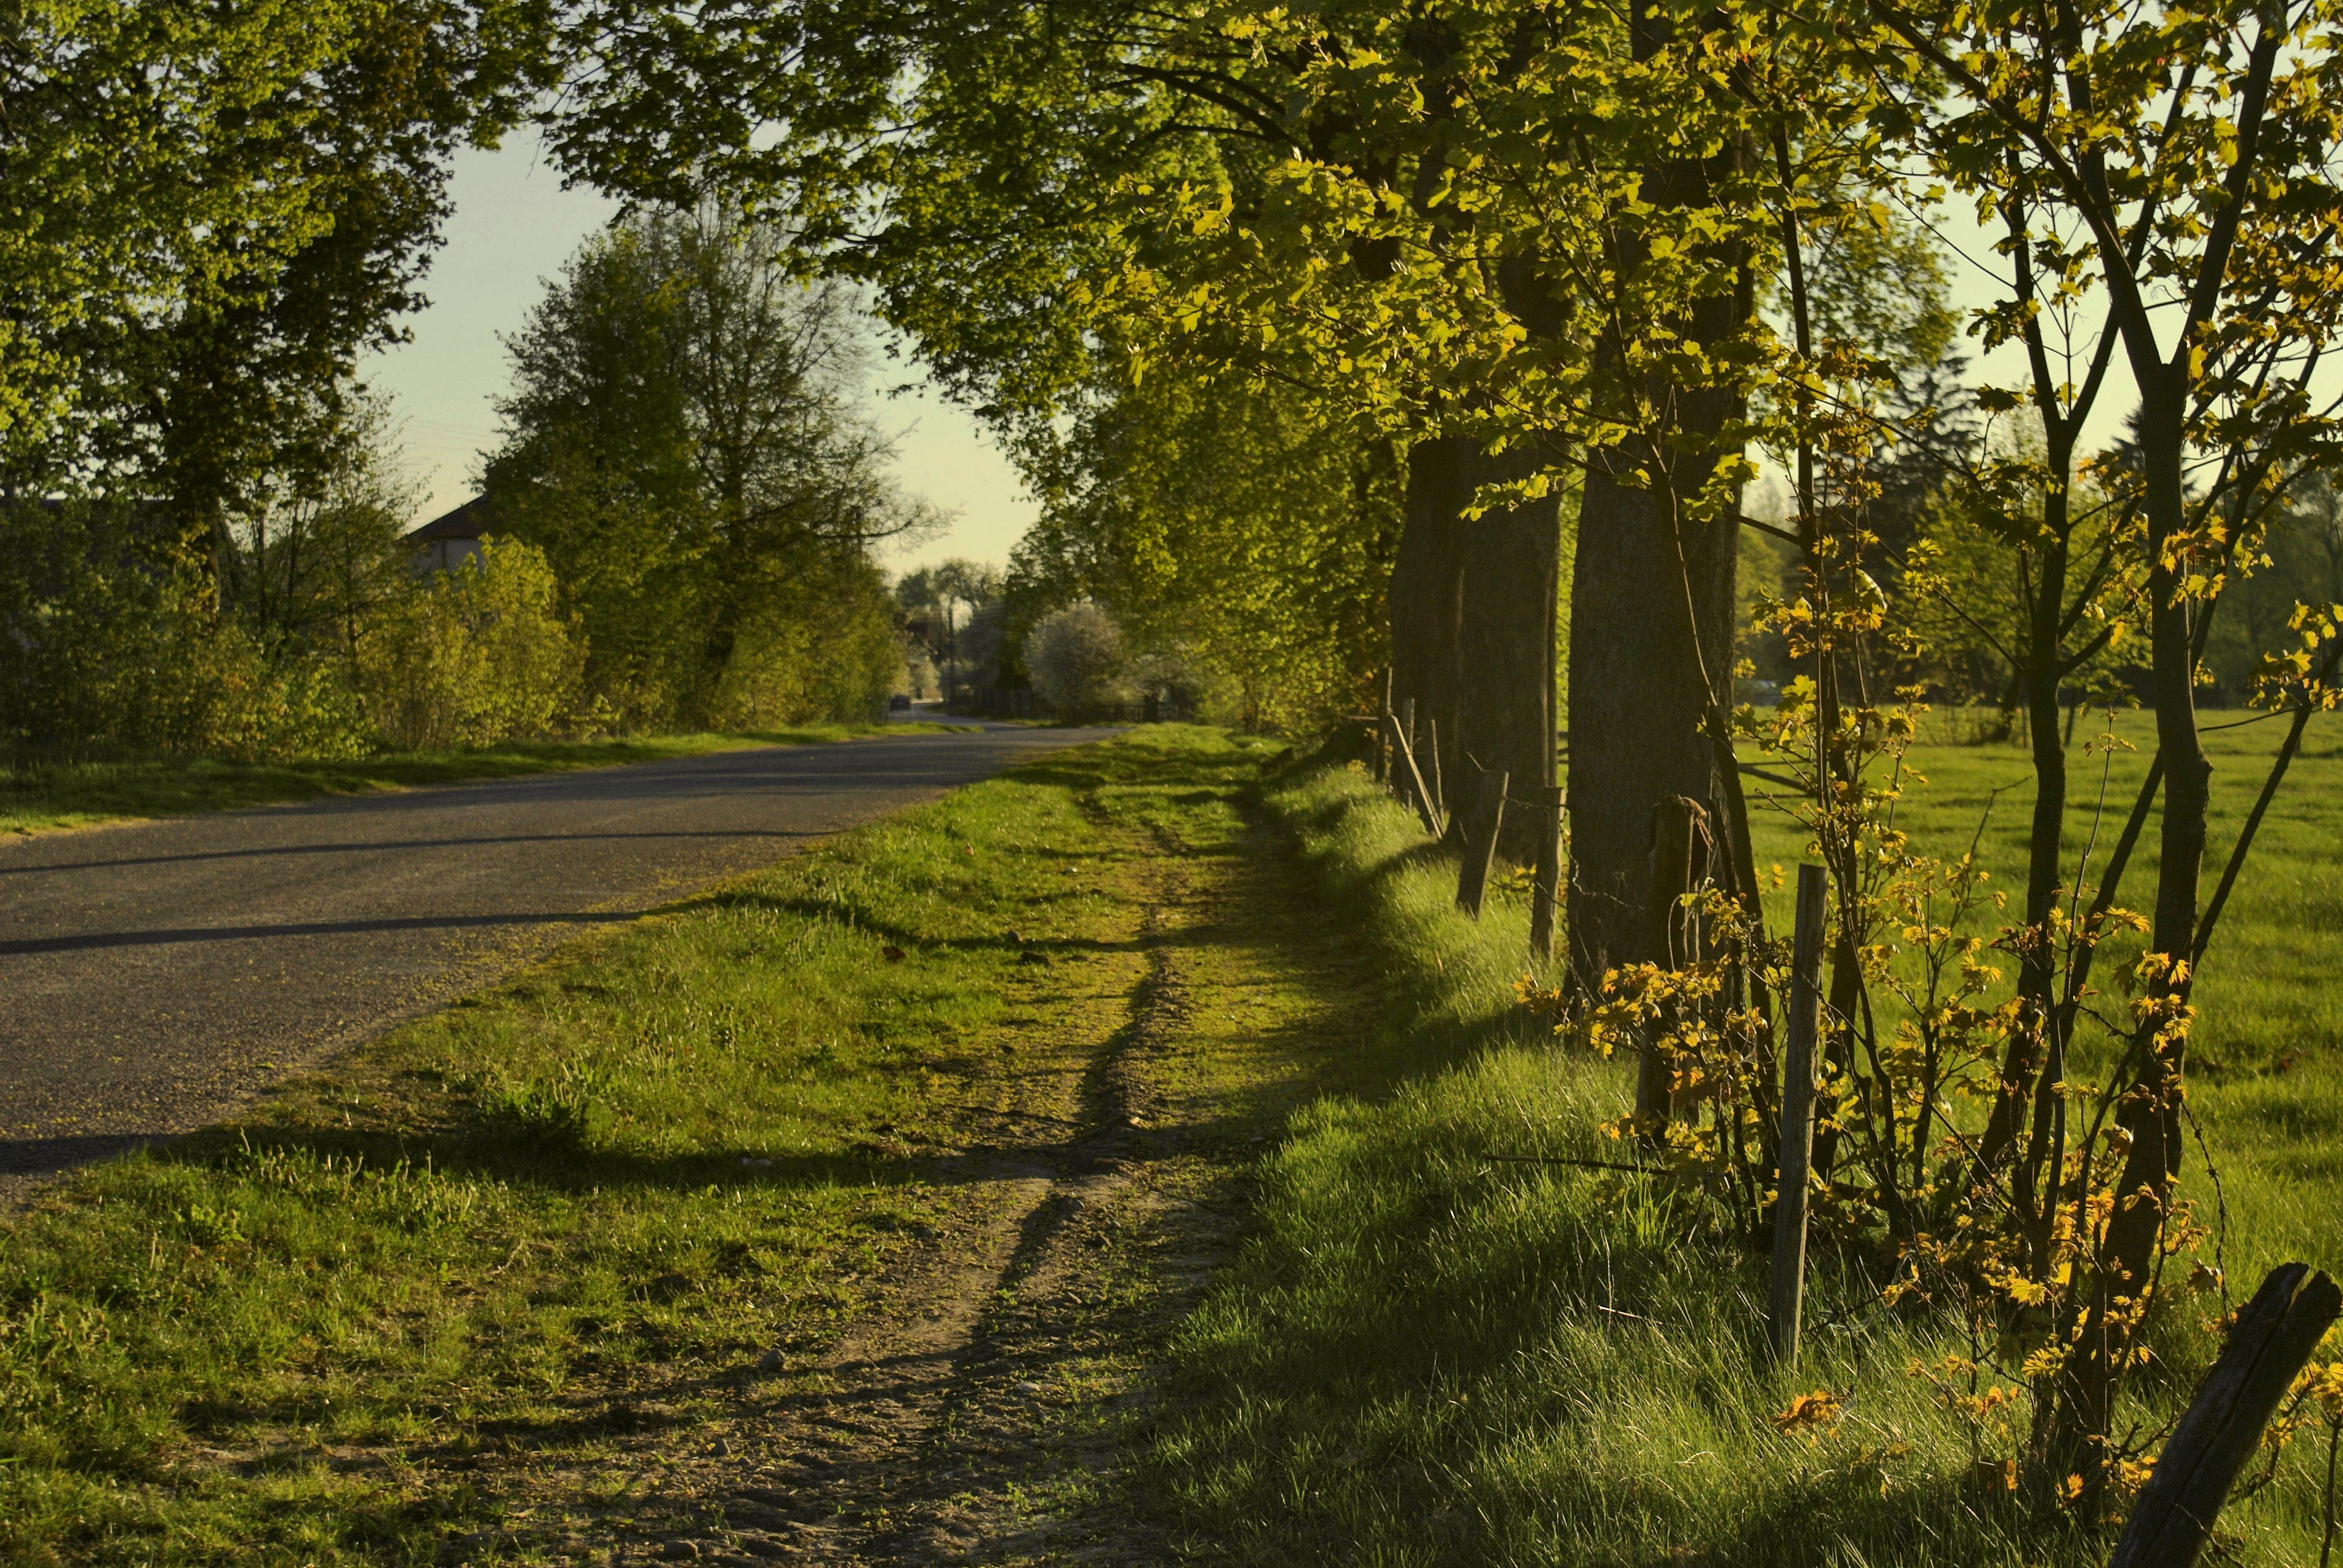
landscape, tree, nature, forest, grass, plant, lawn, meadow, sunlight, morning, leaf, flower, green, autumn, season, waterway, roadside, shrub, way, woodland, habitat, rural area, roadside trees, woody plant